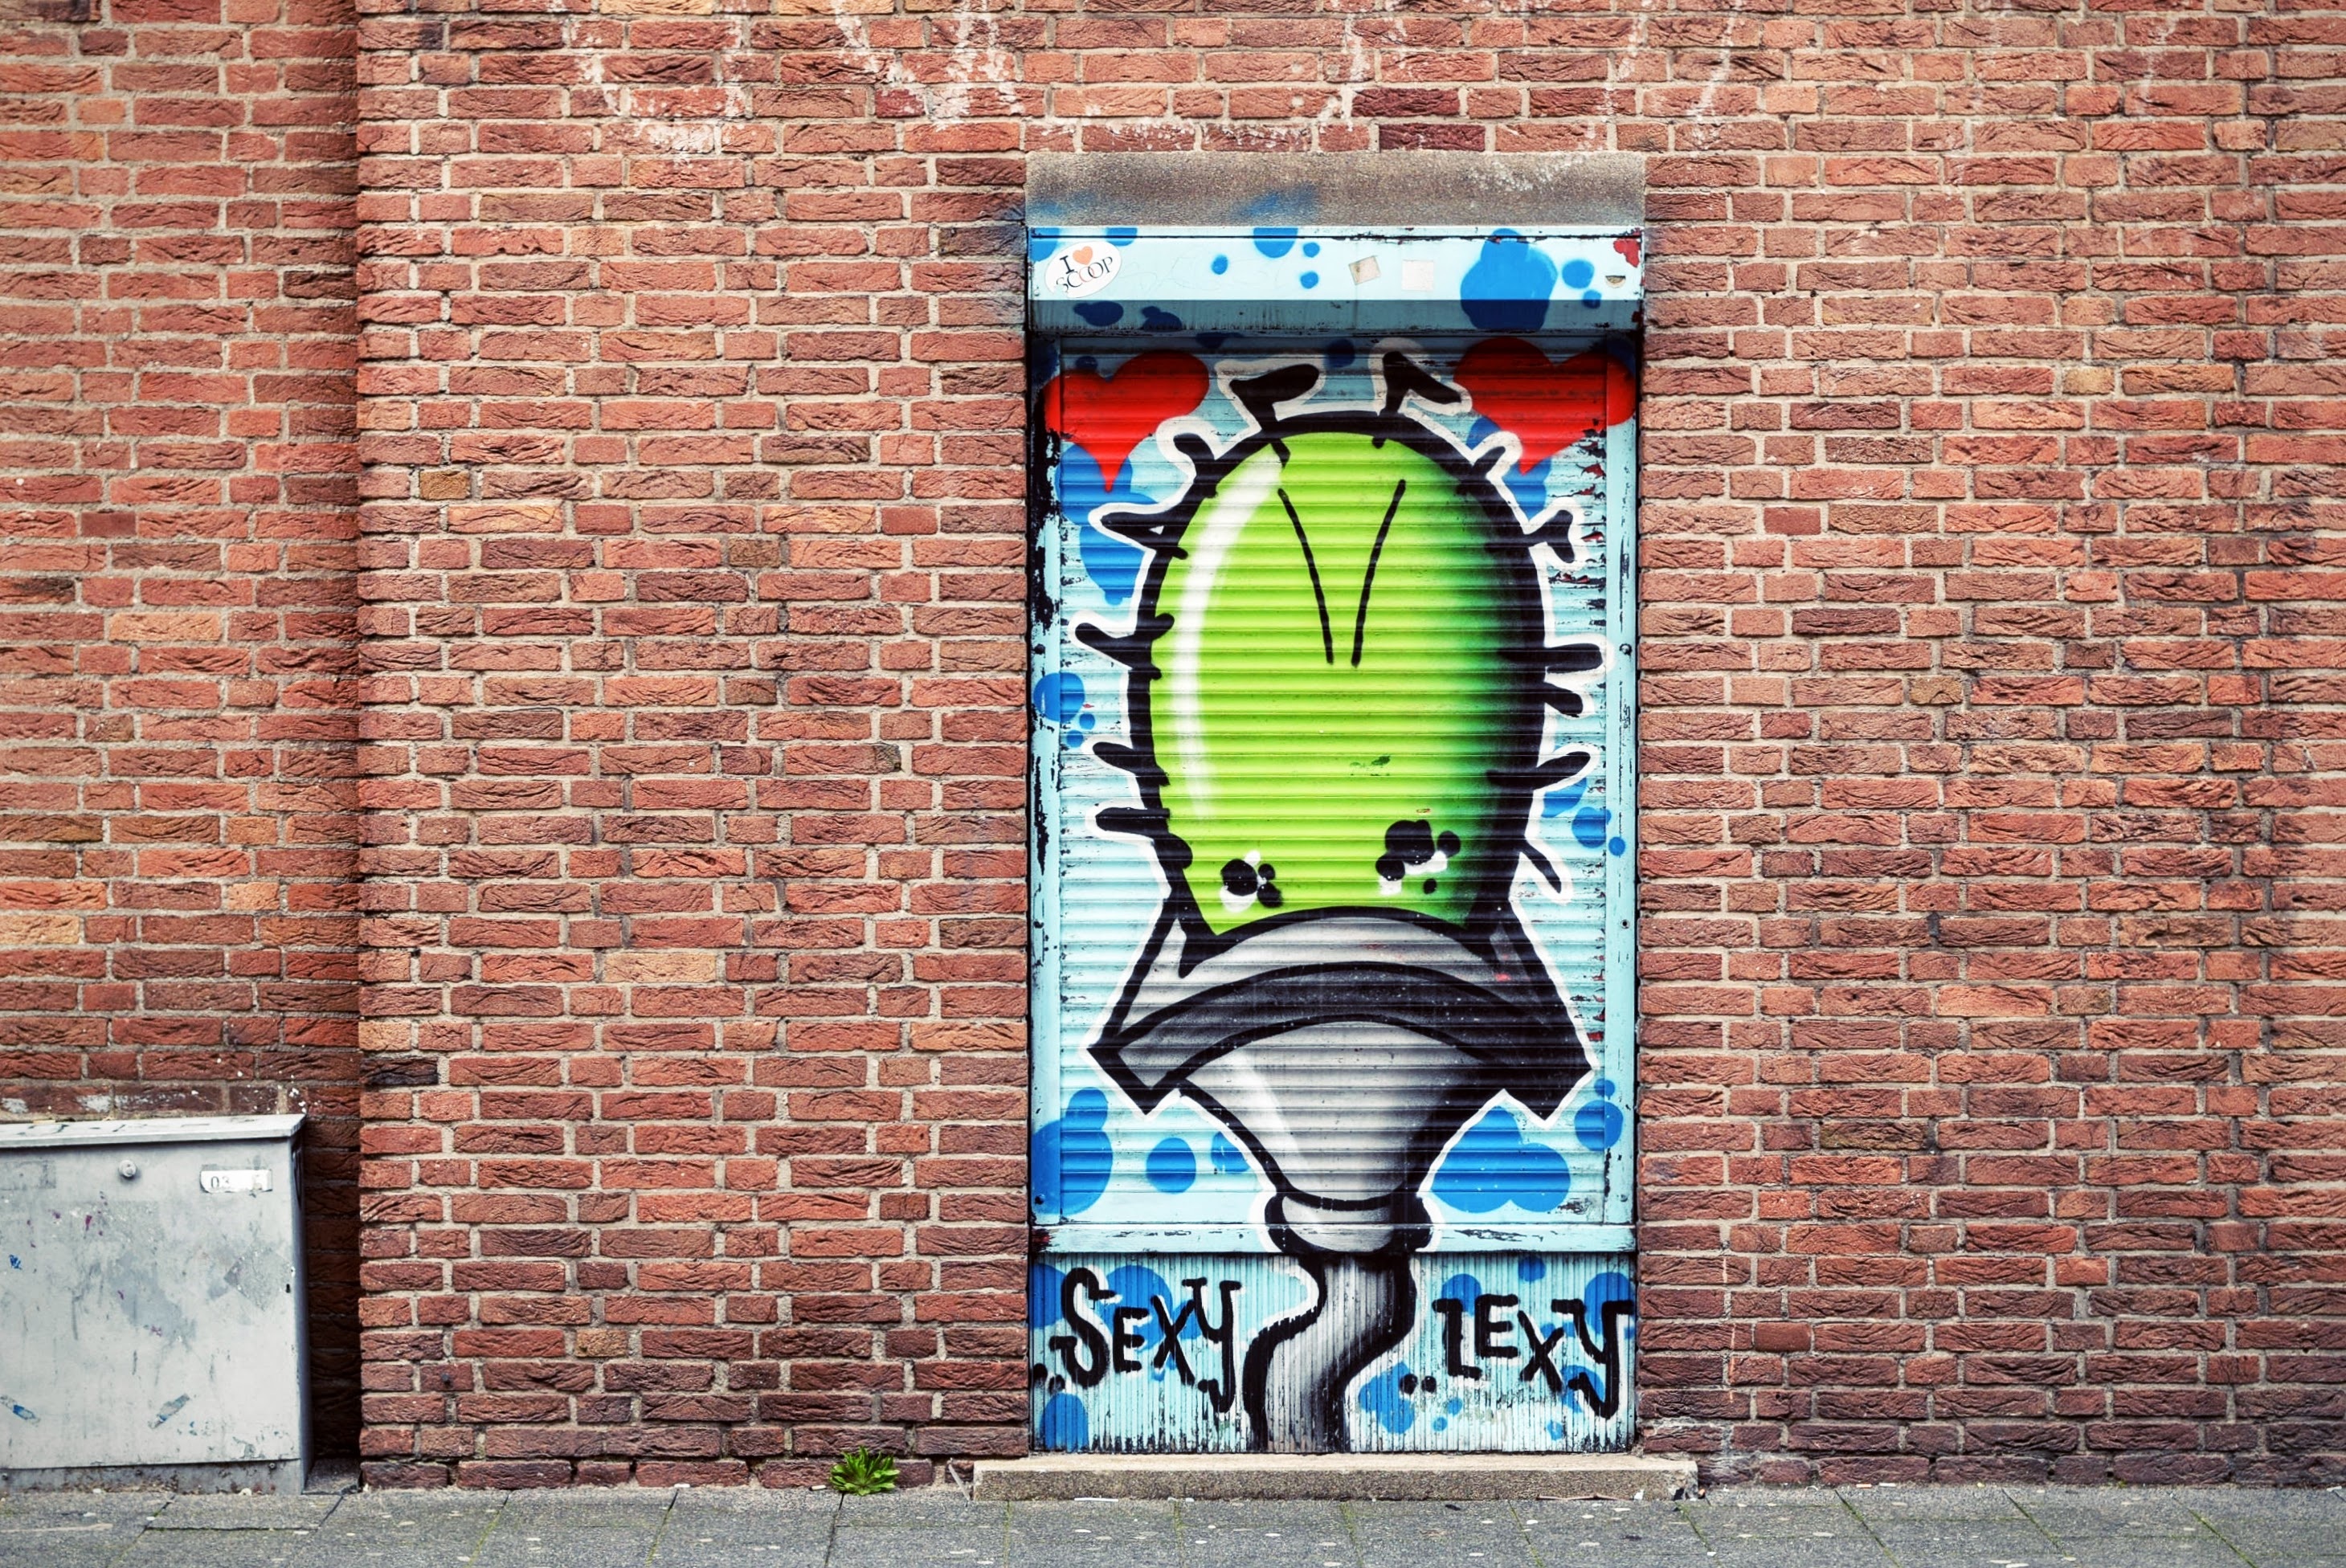
road, street, urban, wall, brick, graffiti, lane, street art, art, mural, urban area